2020 CONCACAF Champions League

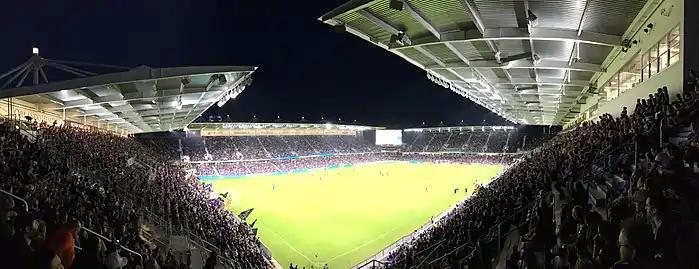
Exploria Stadium in Orlando hosted the final

The 2020 CONCACAF Champions League (officially the 2020 Scotiabank CONCACAF Champions League for sponsorship reasons) was the 12th edition of the CONCACAF Champions League under its current name, and overall the 55th edition of the premier football club competition organized by CONCACAF, the regional governing body of North America, Central America, and the Caribbean.